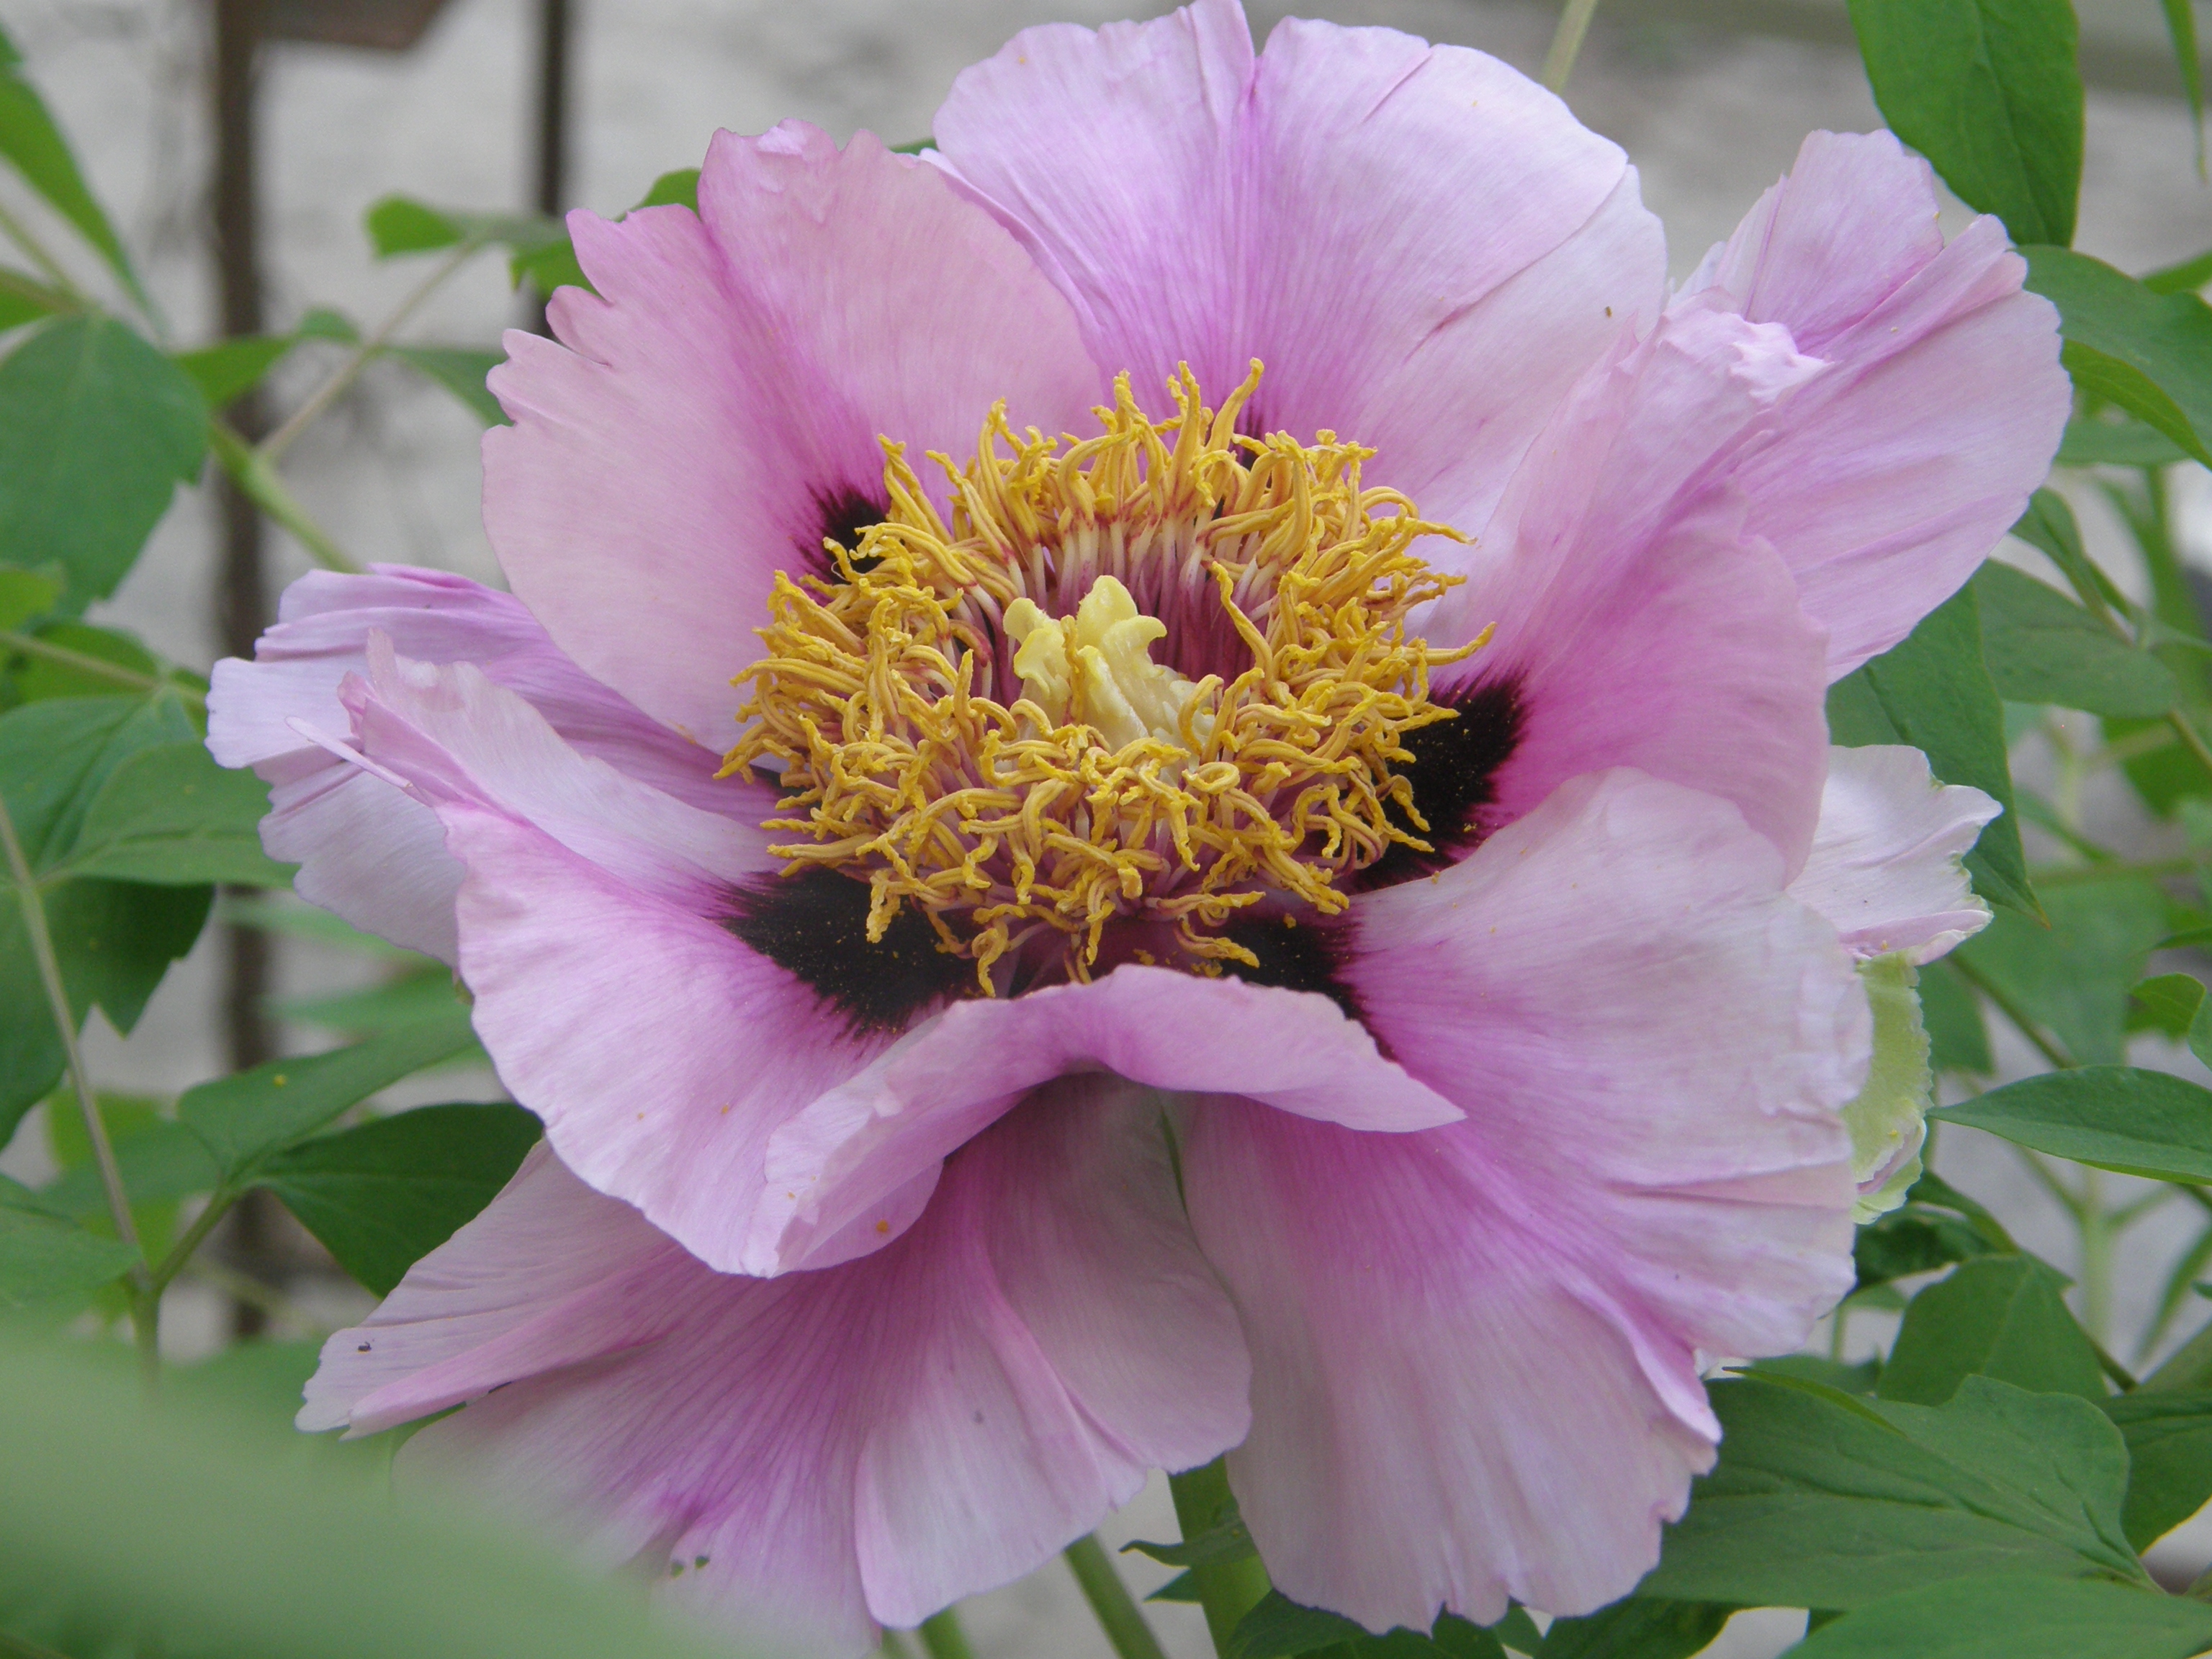
flower, peony, aroma, pink, nice, beauty, botanic, fragrance, plant, flowering plant, wildflower, petal, annual plant, pollen